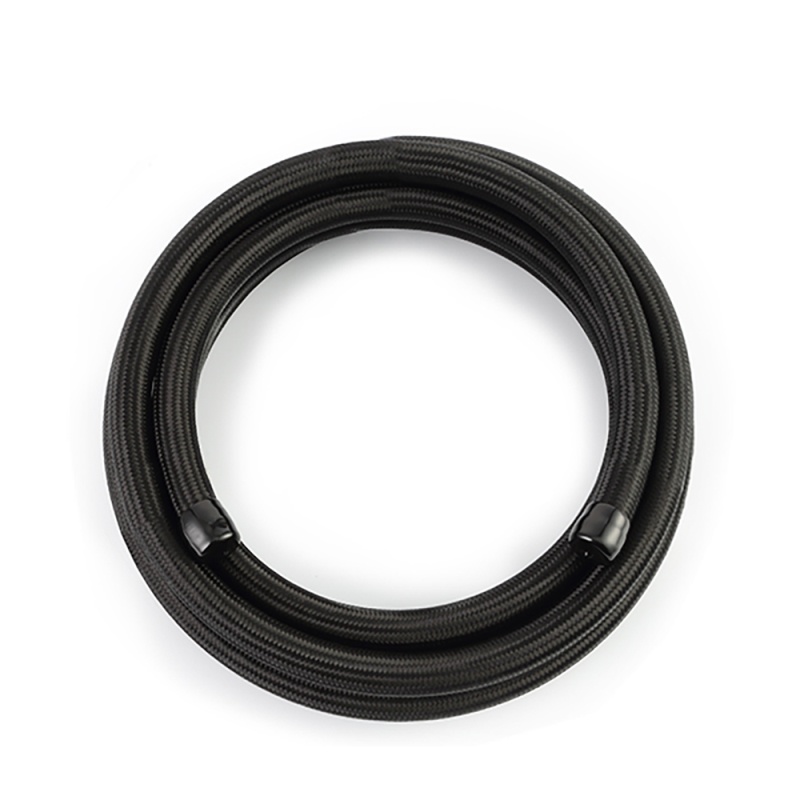
Mishimoto 15Ft Stainless Steel Braided Hose w/ -12AN Fittings - Black
Extremely durable and flexible, this Mishimoto Braided Line is an ideal addition to your vehicle. Whether youâ€™re replacing a factory rubber line or adding an oil cooling system, these stainless-wrapped fluid lines are available in multiple sizes and lengths to suit any application.These Mishimoto -AN lines feature a CPE rubber inner layer which provides a durable passageway for most fuels, oils, and engine coolants, while a woven stainless-steel inner jacket increases the pressure tolerance and durability. Along with unmatched abrasion resistance, the stainless-steel or black nylon braided outer jacket of this line adds unique style to your project. The available nylon outer braid will not abrade soft materials such as plastic or aluminum in confined spaces.Our braided -AN lines feature an operating temperature range from -40Â°F to 300Â°F and pressure rating of up to 1,000 PSI, making them applicable for most fluids or air passage systems on your vehicle. As with all our products, this Mishimoto Stainless-Steel Braided Line is covered by our Lifetime Warranty.
Brand: Mishimoto
Category: Vehicles & Parts > Vehicle Parts & Accessories > Motor Vehicle Parts > Motor Vehicle Engine Oil Circulation